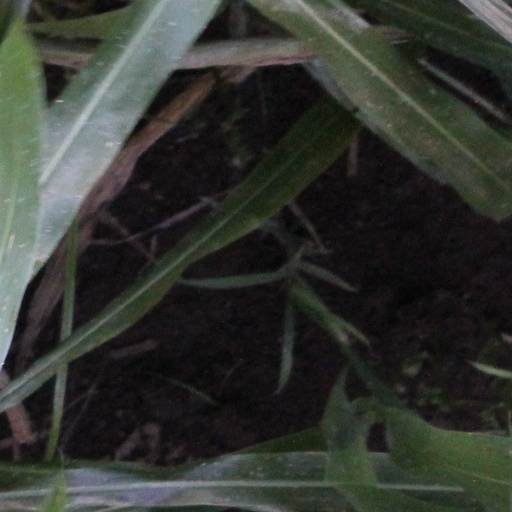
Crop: sorghum